Loulan Kingdom

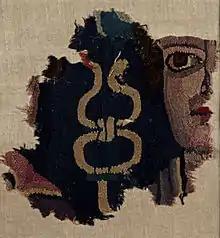
Male face with a caduceus 200–400 AD. The staff suggests the Greek deity Hermes.

The earliest known residents in Loulan are thought to have been a subgroup of the Tocharians, an Indo-European people of the Tarim Basin. Excavations in Loulan and the surrounding areas have found mummies believed to be remains of these people, for example the so-called "Beauty of Loulan" which was found by Chinese archaeologists in 1979–1980 at Qäwrighul (Gumugou), around west-north-west of Loulan. The mummies have been dated to as early as 1800 BCE. Genetic and proteomic analyses of the mummies, however, suggests that the local population were genetically isolated but were influenced by practices of neighbouring populations.